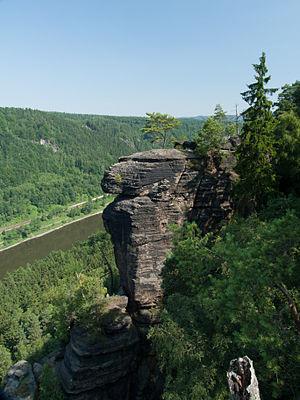
Labská Stráň est une commune du district de Děčín, dans la région d'Ústí nad Labem, en Tchéquie. Sa population s'élevait à 224 habitants en 2018.